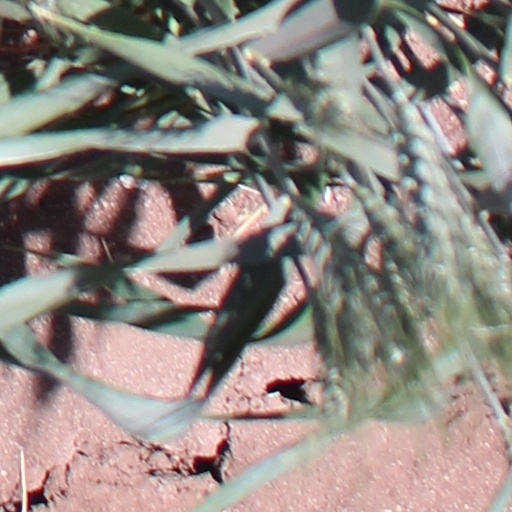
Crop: wheat